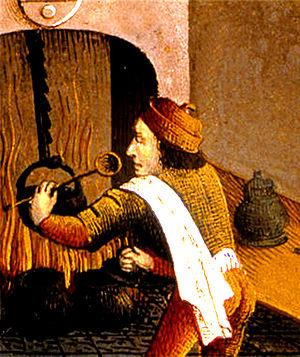
Brouet médiéval
Le brouet est un plat composé d'ingrédients simples se présentant sous forme semi-liquide. Il était consommé durant la période de la Grèce antique, mais également au Moyen Âge.